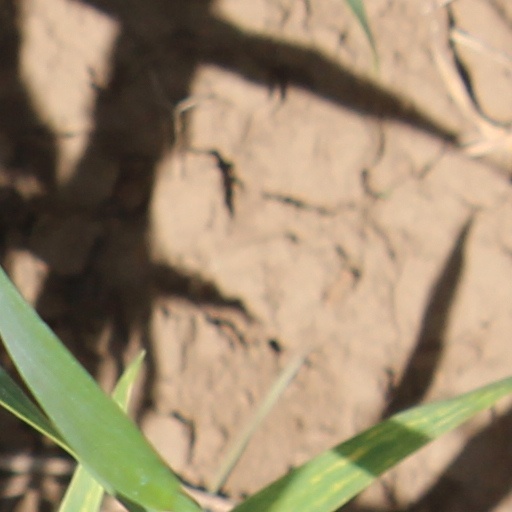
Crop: wheat